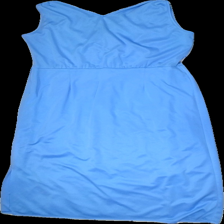
View: back
Type: Dress
Category: Ladies
Brand: Missing
Colors: Blue
Material: 100% polyester
Cut: Regular, V-collar
Stains: Major
Damage: small stains across the front.
Damage location: top center
Damage 2: Big stain.
Damage 2 location: top center
Price range: <50
Recommended usage: Recycle
Description: Blue dress, no brand no size. Poor condition.